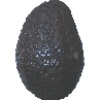
Label: avocado